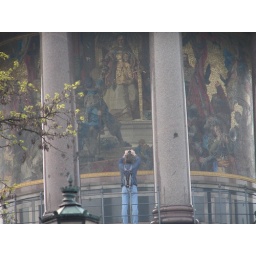
taken from the car window as Michael Cullen drove us around Berlin